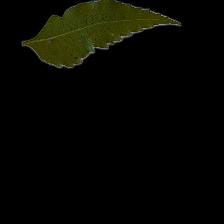
Plant: Neem